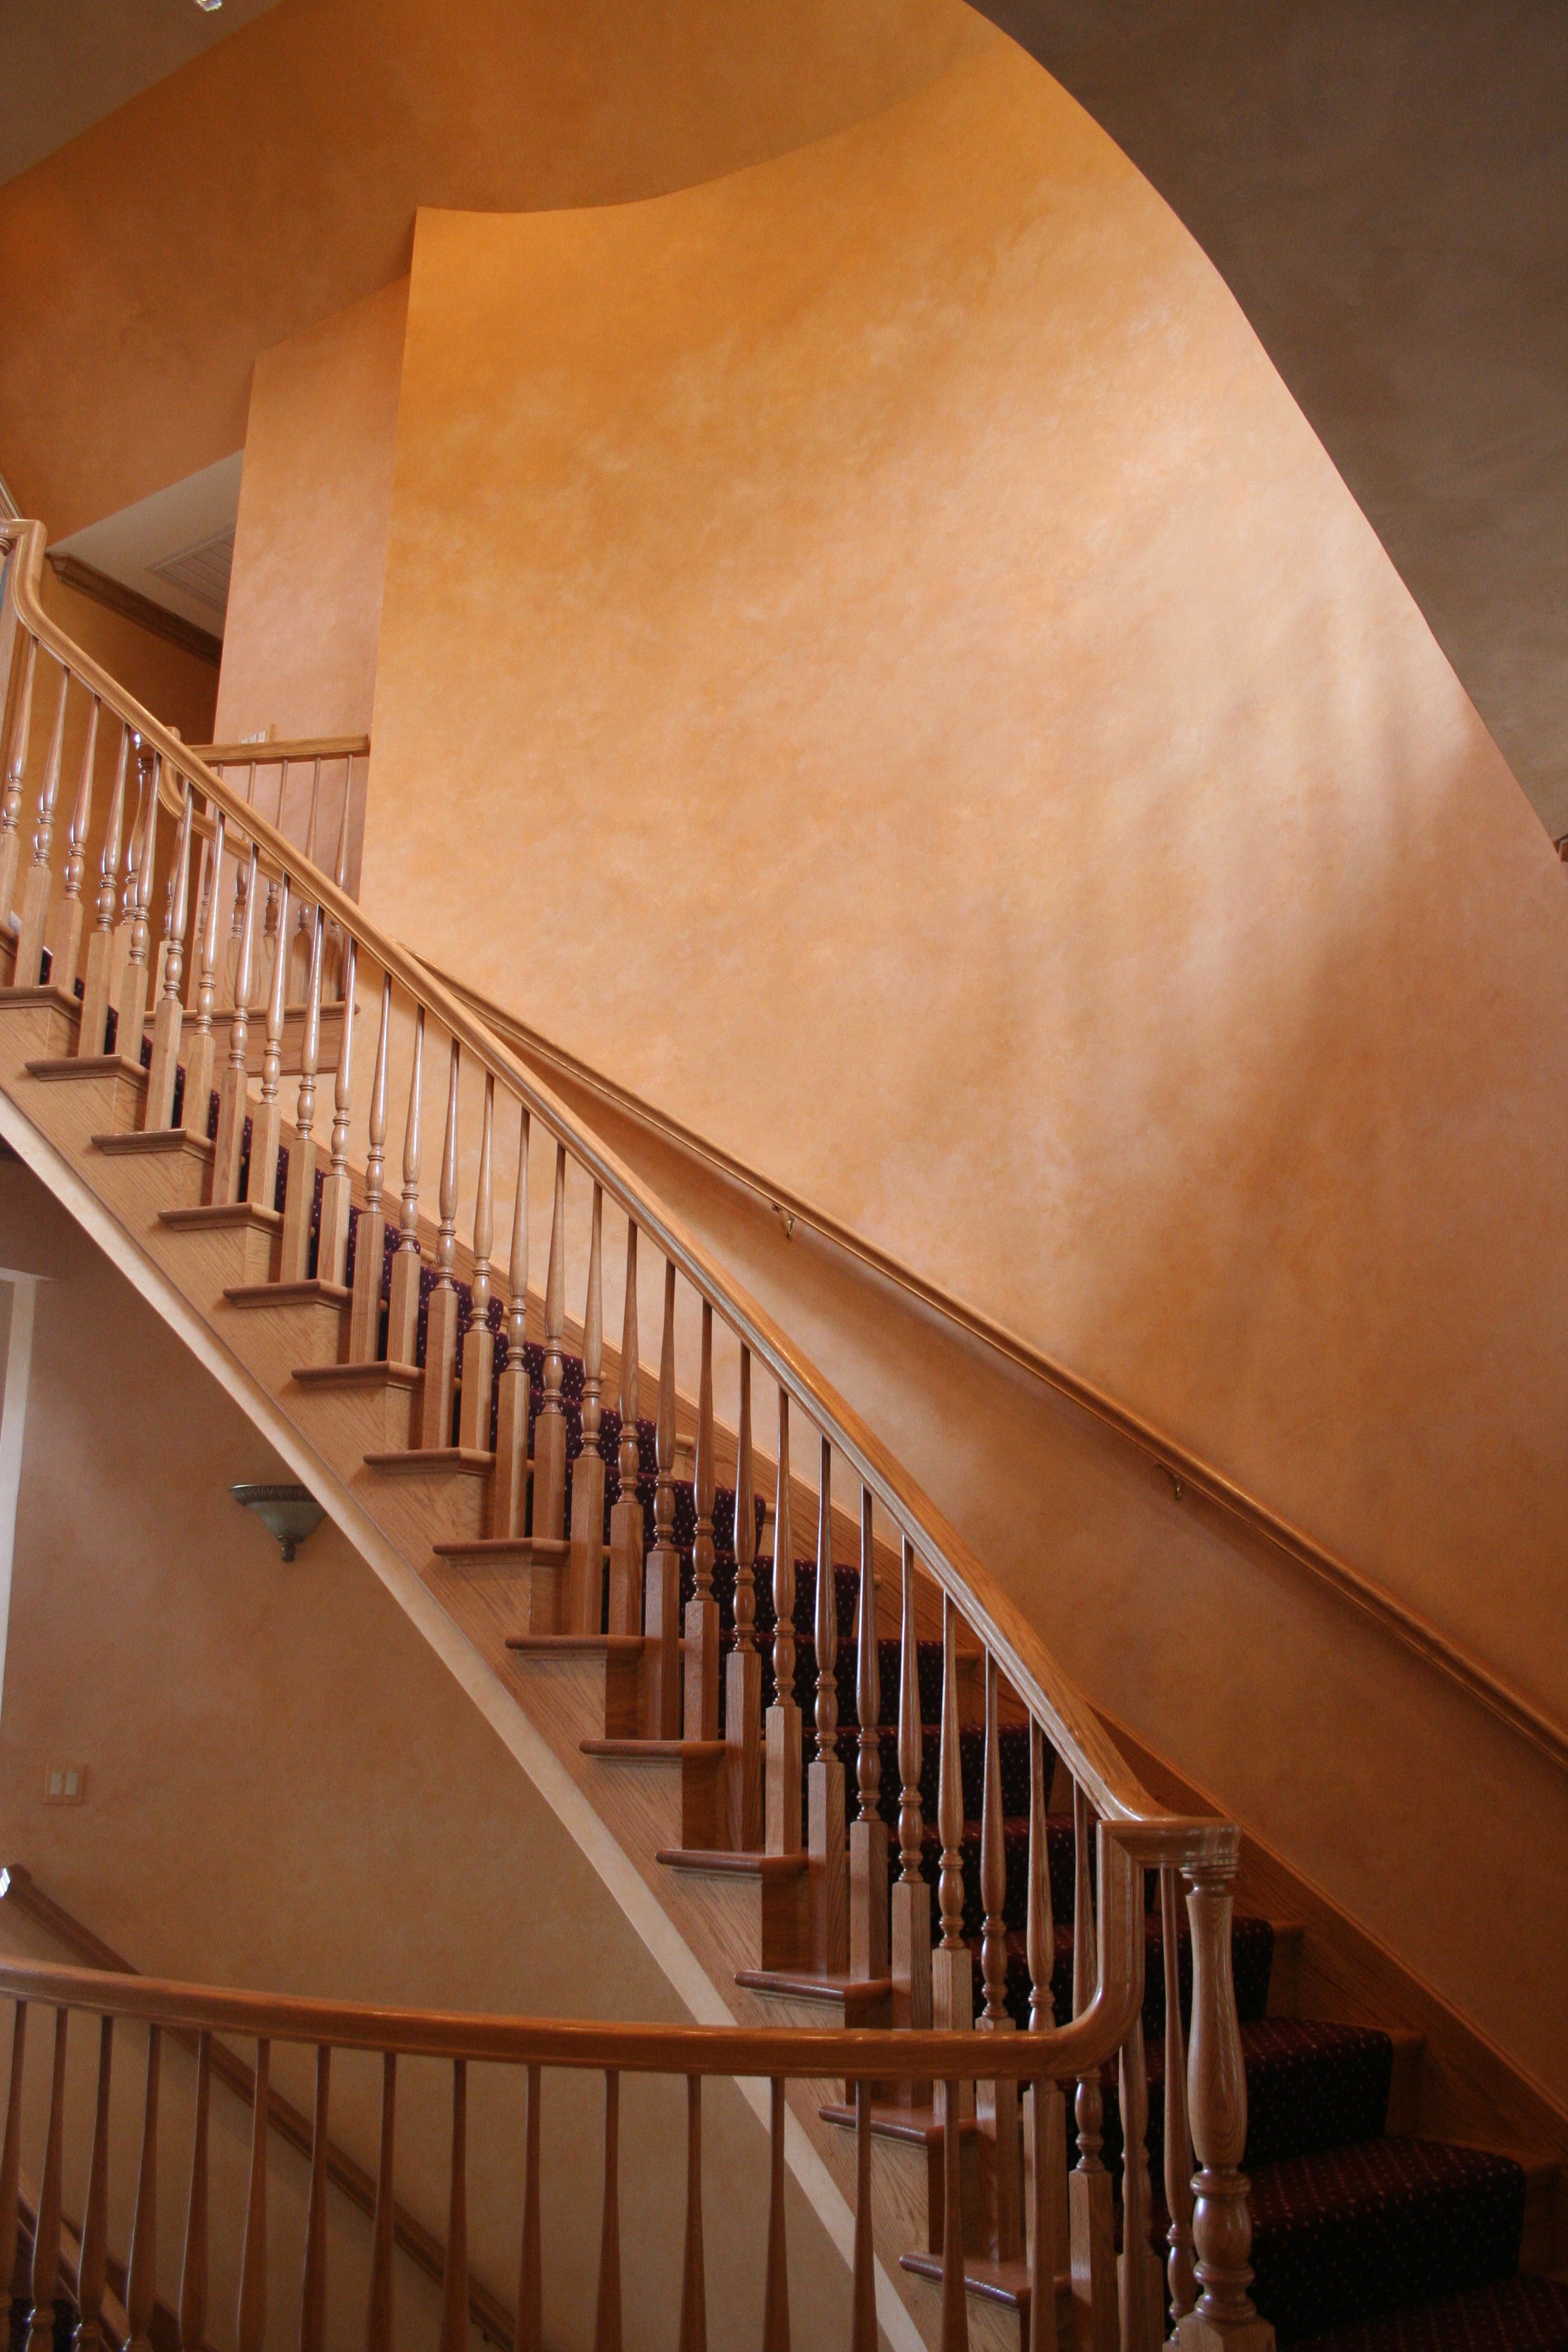
architecture, structure, wood, stair, house, interior, home, staircase, decoration, indoor, paint, stairway, interior design, handrail, stairs, daylighting, baluster